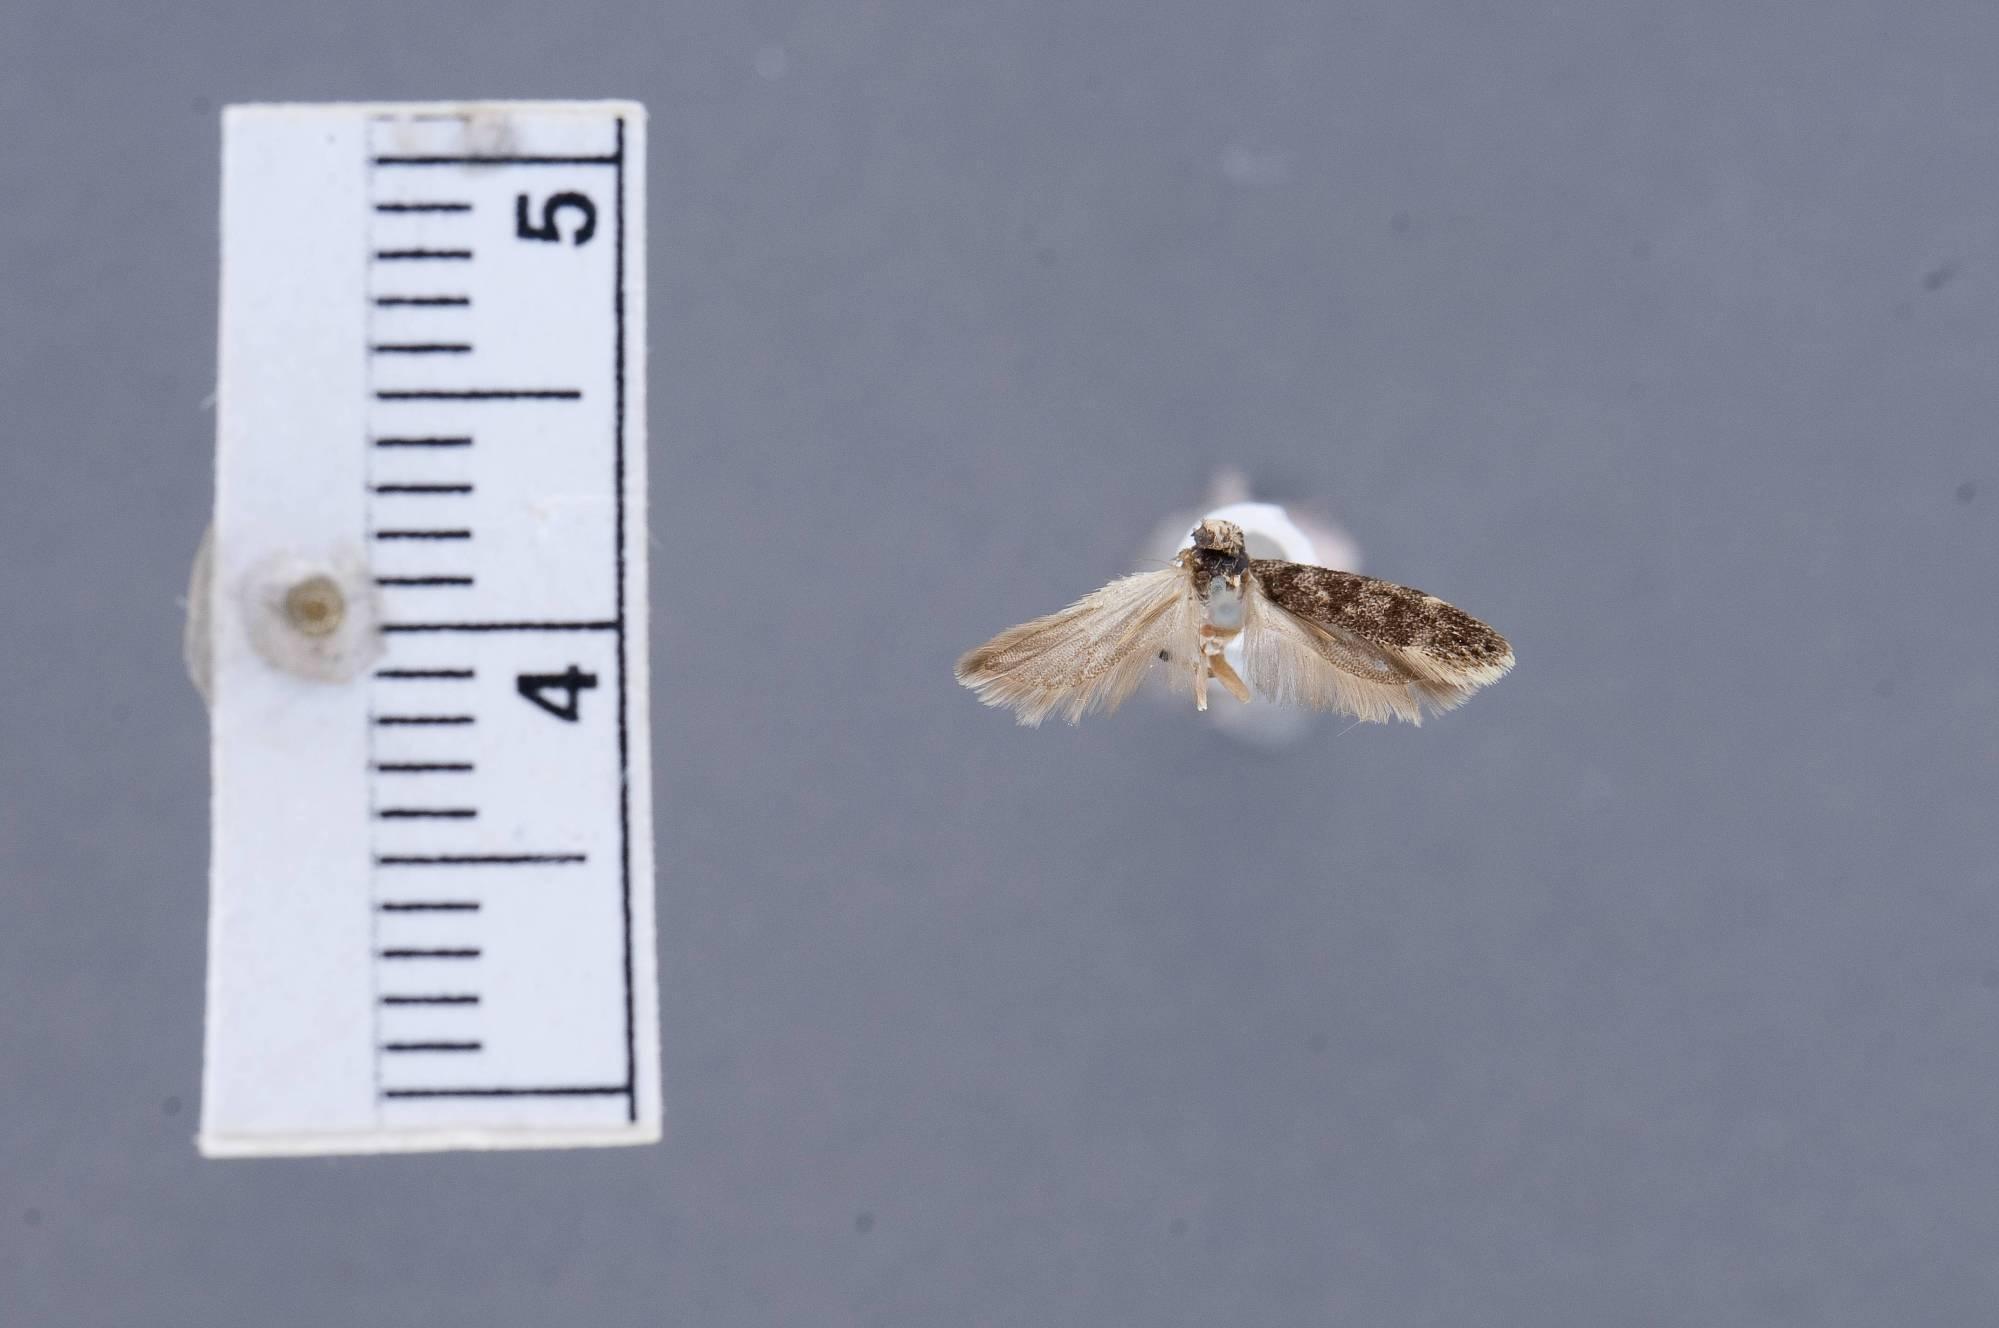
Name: Depressaria bicostomaculella
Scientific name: Depressaria bicostomaculella Chambers, 1872
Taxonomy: Animalia, Arthropoda, Insecta, Lepidoptera, Glossata, Depressariidae, Depressariinae
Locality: [Not Stated], Kentucky, United States
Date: Dec 1872